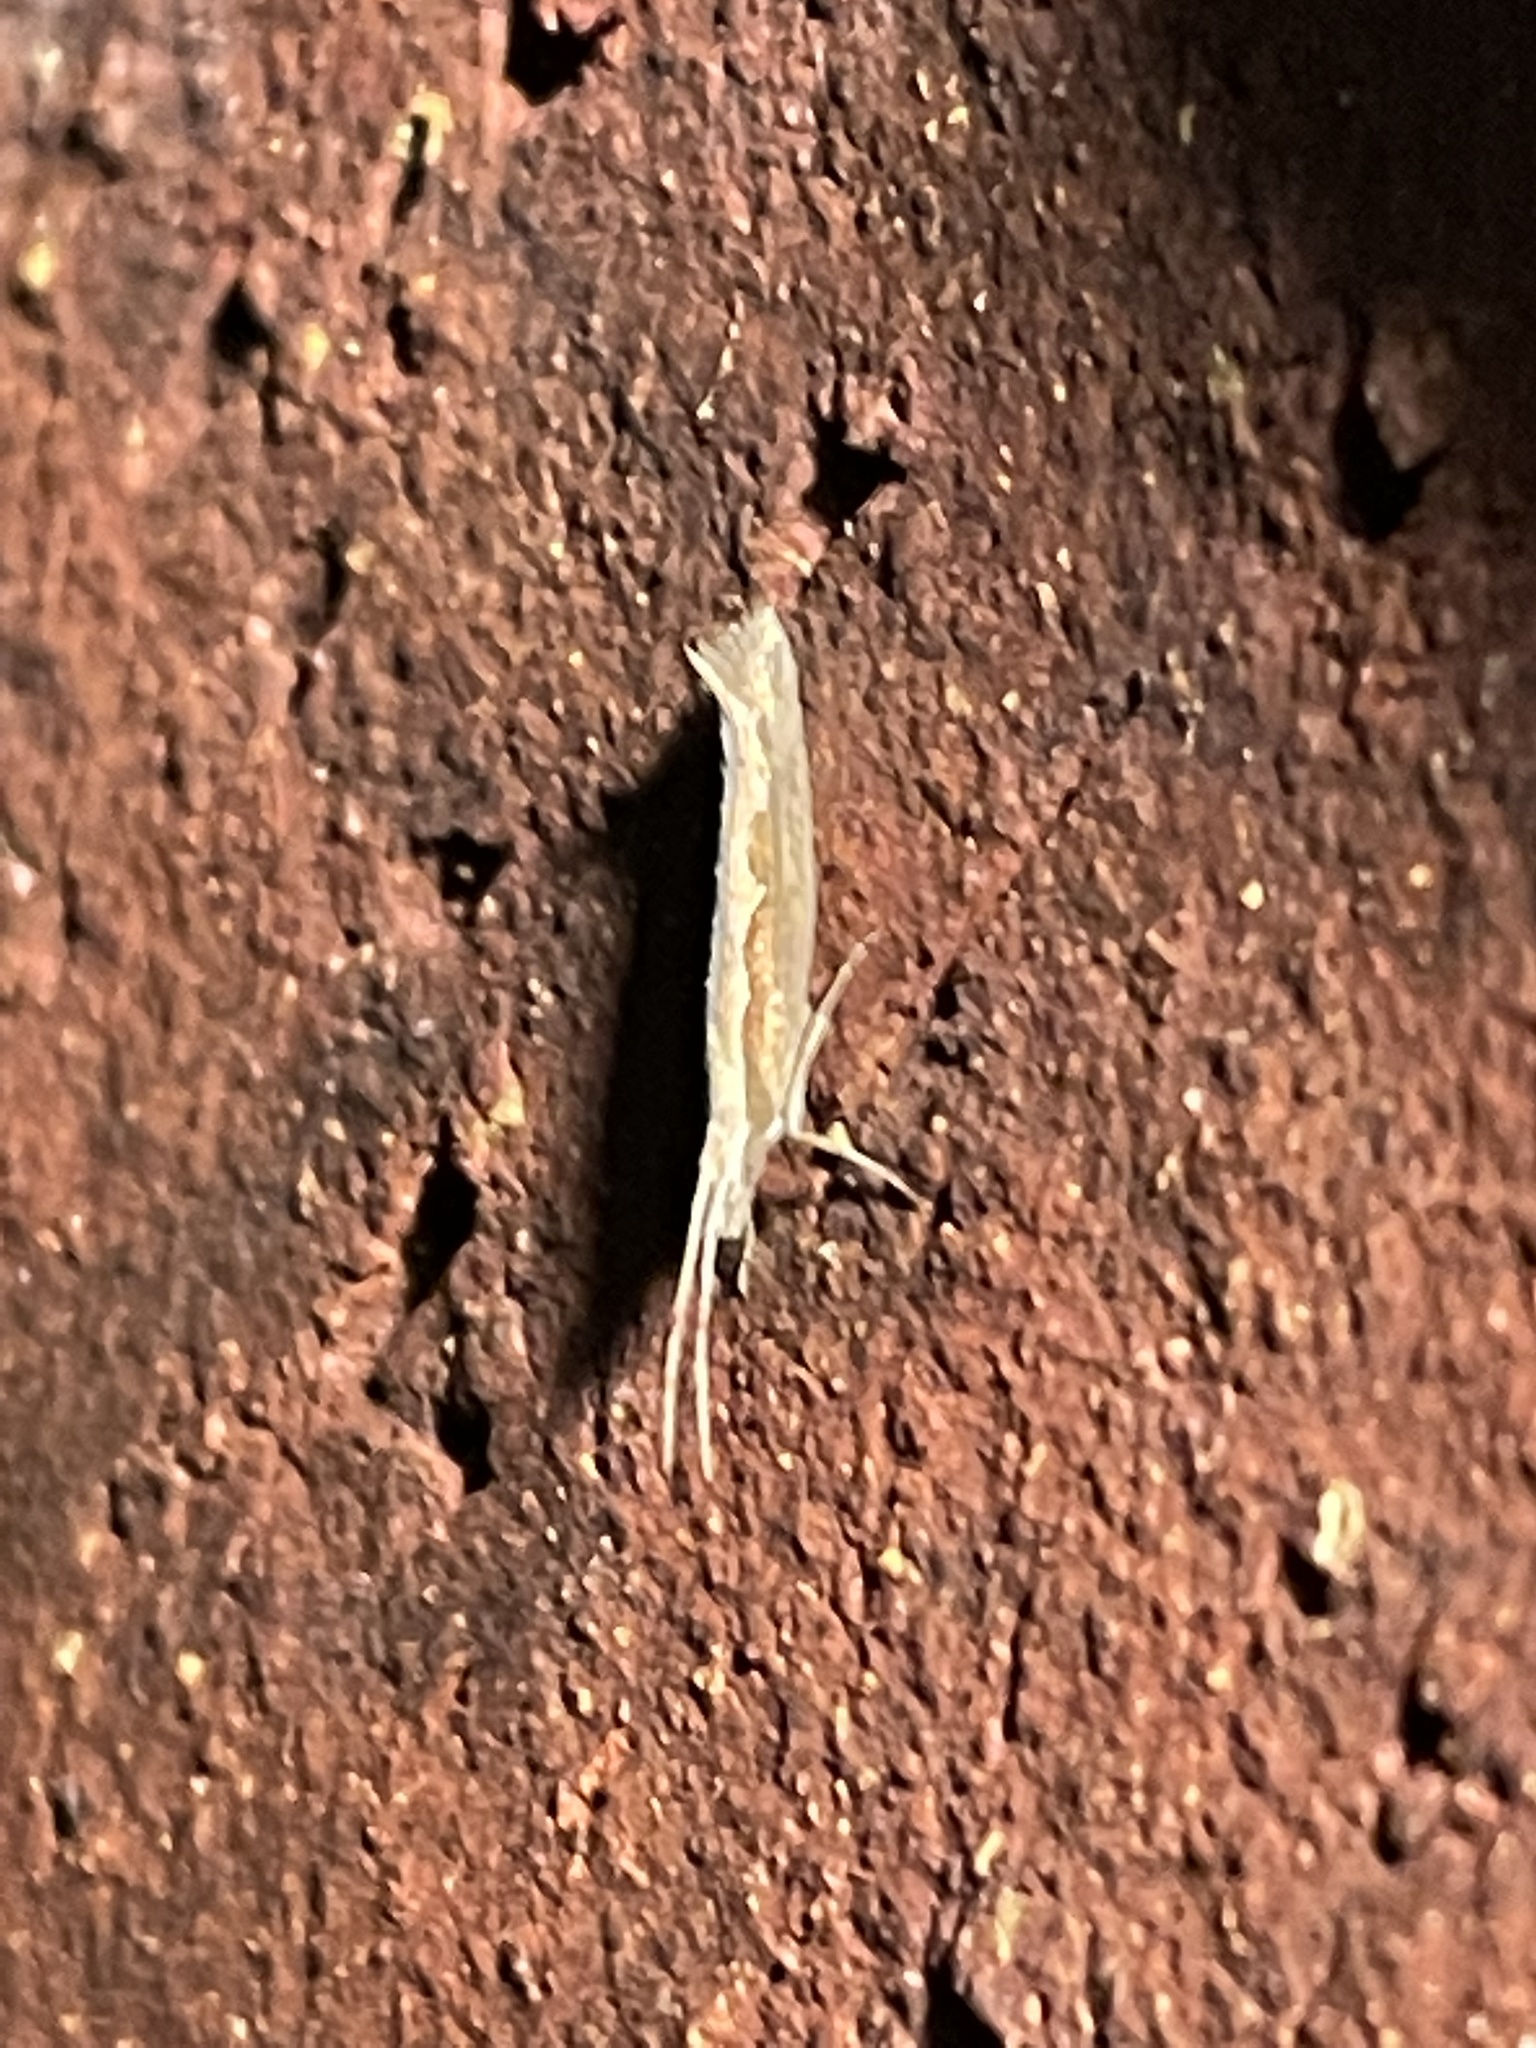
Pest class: diamondback_moth